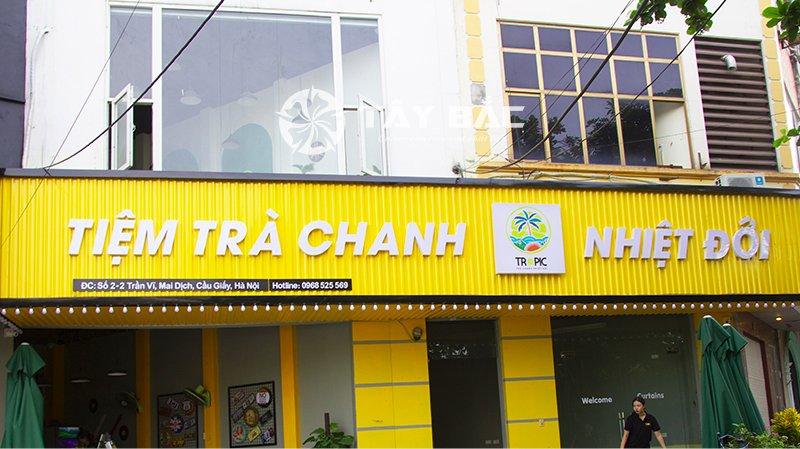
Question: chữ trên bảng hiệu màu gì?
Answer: màu trắng